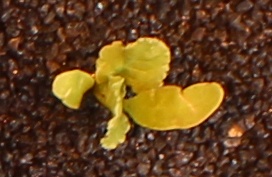
Label: Sugar beet